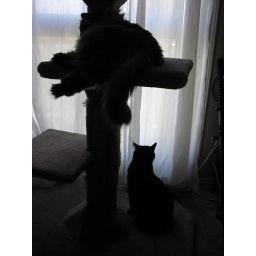
Two cats in black and white